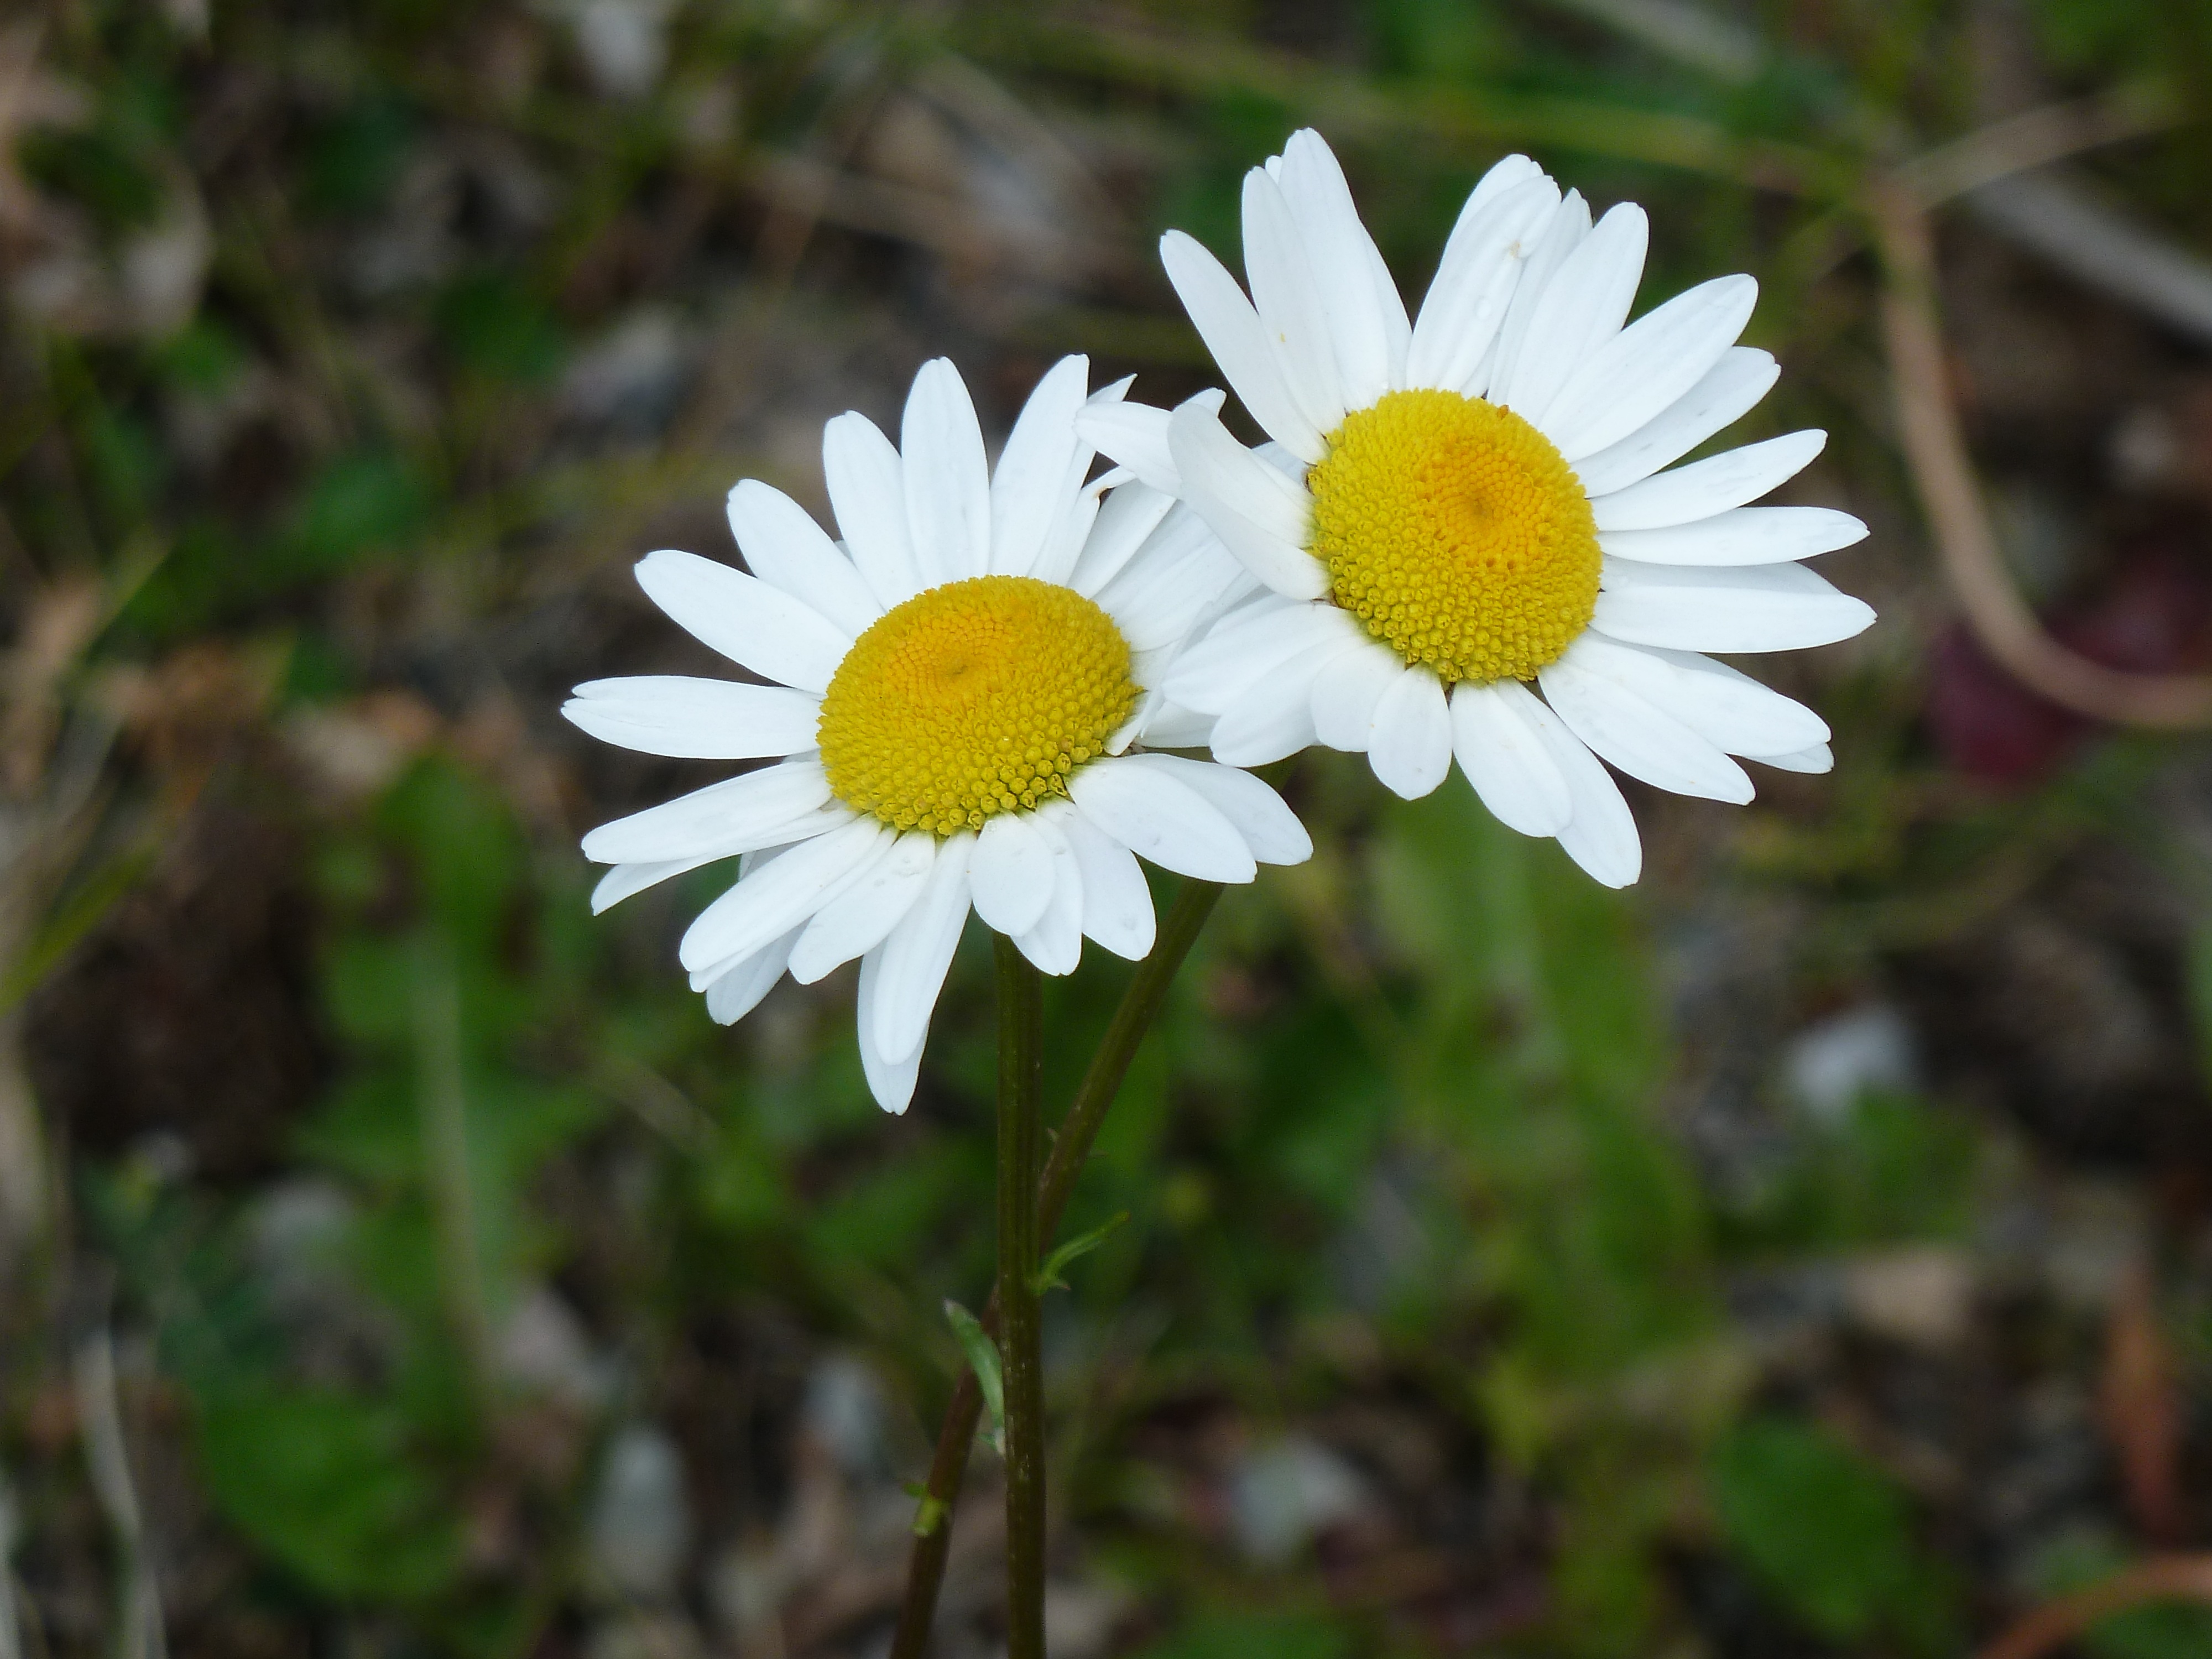
nature, outdoor, blossom, plant, white, flower, petal, summer, daisy, green, botany, blooming, yellow, flora, wildflower, flowers, beautiful, macro photography, flowering plant, daisy family, oxeye daisy, land plant, chamaemelum nobile, marguerite daisy